Budleigh Salterton

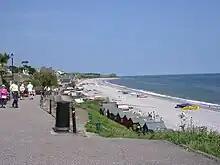
The sea front, looking east towards Sidmouth

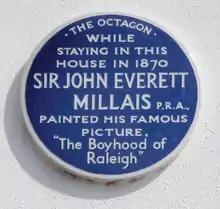
Blue plaque commemorating Sir John Everett Millais

Budleigh Salterton is a seaside town on the coast in East Devon, England, south-east of Exeter. It lies within the East Devon Area of Outstanding Natural Beauty, and forms much of the electoral ward of Budleigh, whose ward population at the 2021 census was 7,671.